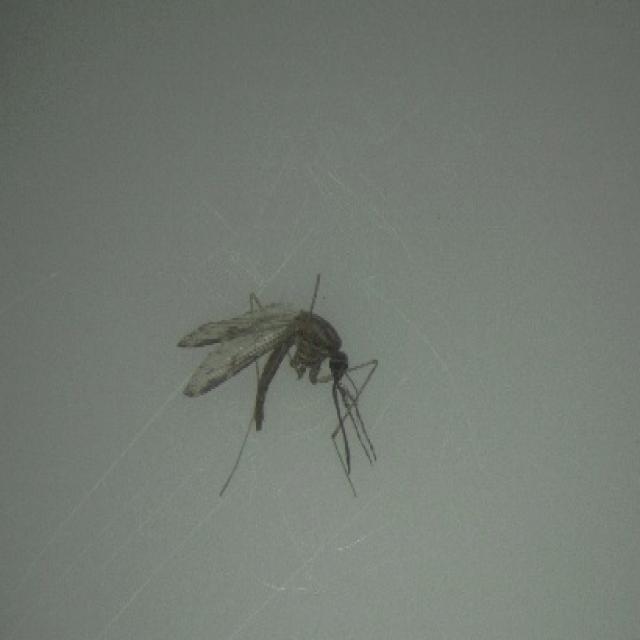
Species: anopheles_sinensis